Motono Ichirō

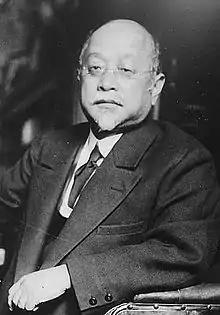
Motono Ichirō

was a statesman and diplomat, active in Meiji period Japan.